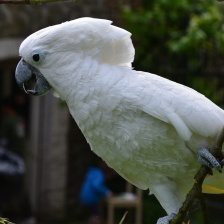
Species: COCKATOO
Scientific name: CACATUIDAE
ImageNet parent category: sulphur-crested_cockatoo